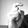
ASL letter: X